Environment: real
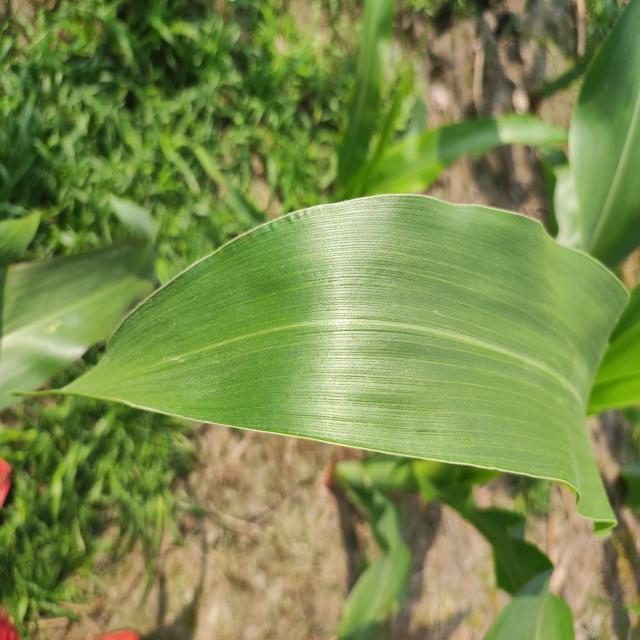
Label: healthy